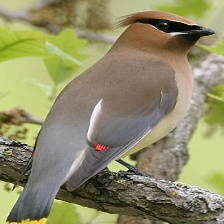
Species: CEDAR WAXWING
Scientific name: BOMBYCILLA CEDRORUM